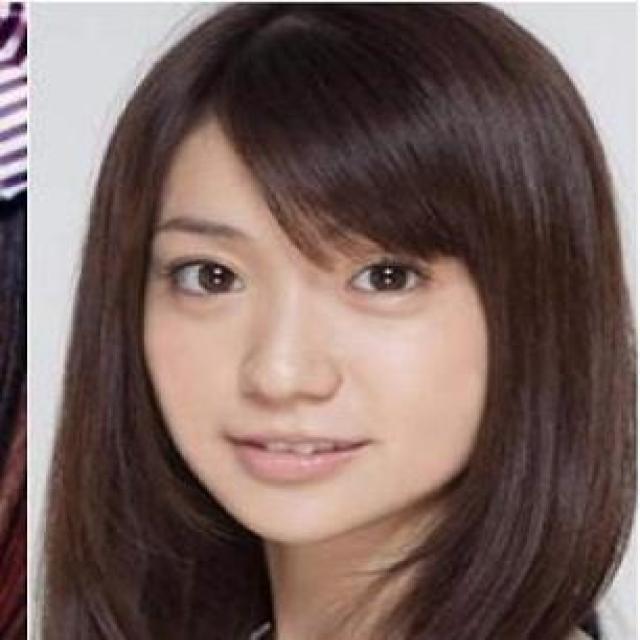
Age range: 13-20